DIGIC

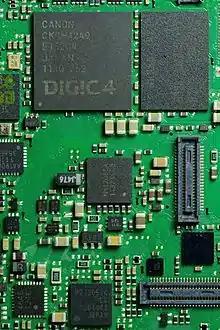
Digic 4 from Canon SX30

Digital Imaging Integrated Circuit (often styled as "DiG!C") is Canon Inc.'s name for a family of signal processing and control units for digital cameras and camcorders. DIGIC units are used as image processors by Canon in its own digital imaging products. Several generations of DIGICs exist, and are distinguished by a version number suffix.